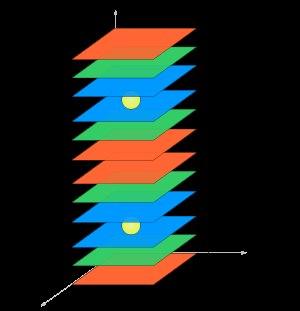
L'oxyde de cuivre-calcium thallium baryum ou TBCCO est une famille de supraconducteurs à haute température ayant la formule chimique généralisée TlₘBa₂Caₙ₋₁CuₙO₂ₙ₊ₘ₊₂.